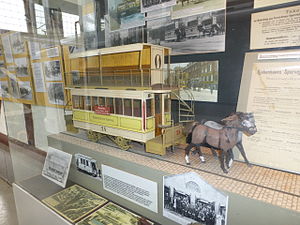
Kjøbenhavns Sporvei-Selskab / Historie
Model af toetages sporvogn fra KSS.
Kjøbenhavns Sporvei-Selskab var et af flere hestesporvejssselskaber i København. Det stiftedes af C. F. Tietgen i 1865 til erstatning for det engelskejede selskab Copenhagen Railway Company. CRC havde åbnet Københavns første sporvejslinje i 1863 men havde måttet træde i likvidation. KSS blev efterhånden byens største sporvejsselskab med en række linjer. Det blev slået sammen med fire andre sporvejs- og omnibusselskaber sluttet sammen til De kjøbenhavnske Sporveje 1. august 1898.